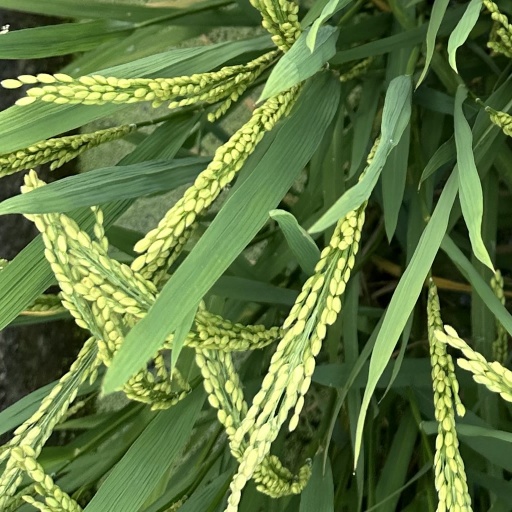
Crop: rice